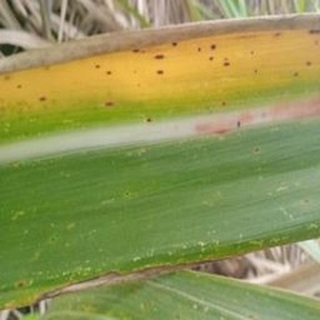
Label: sugarcane_yellow_leaf_disease